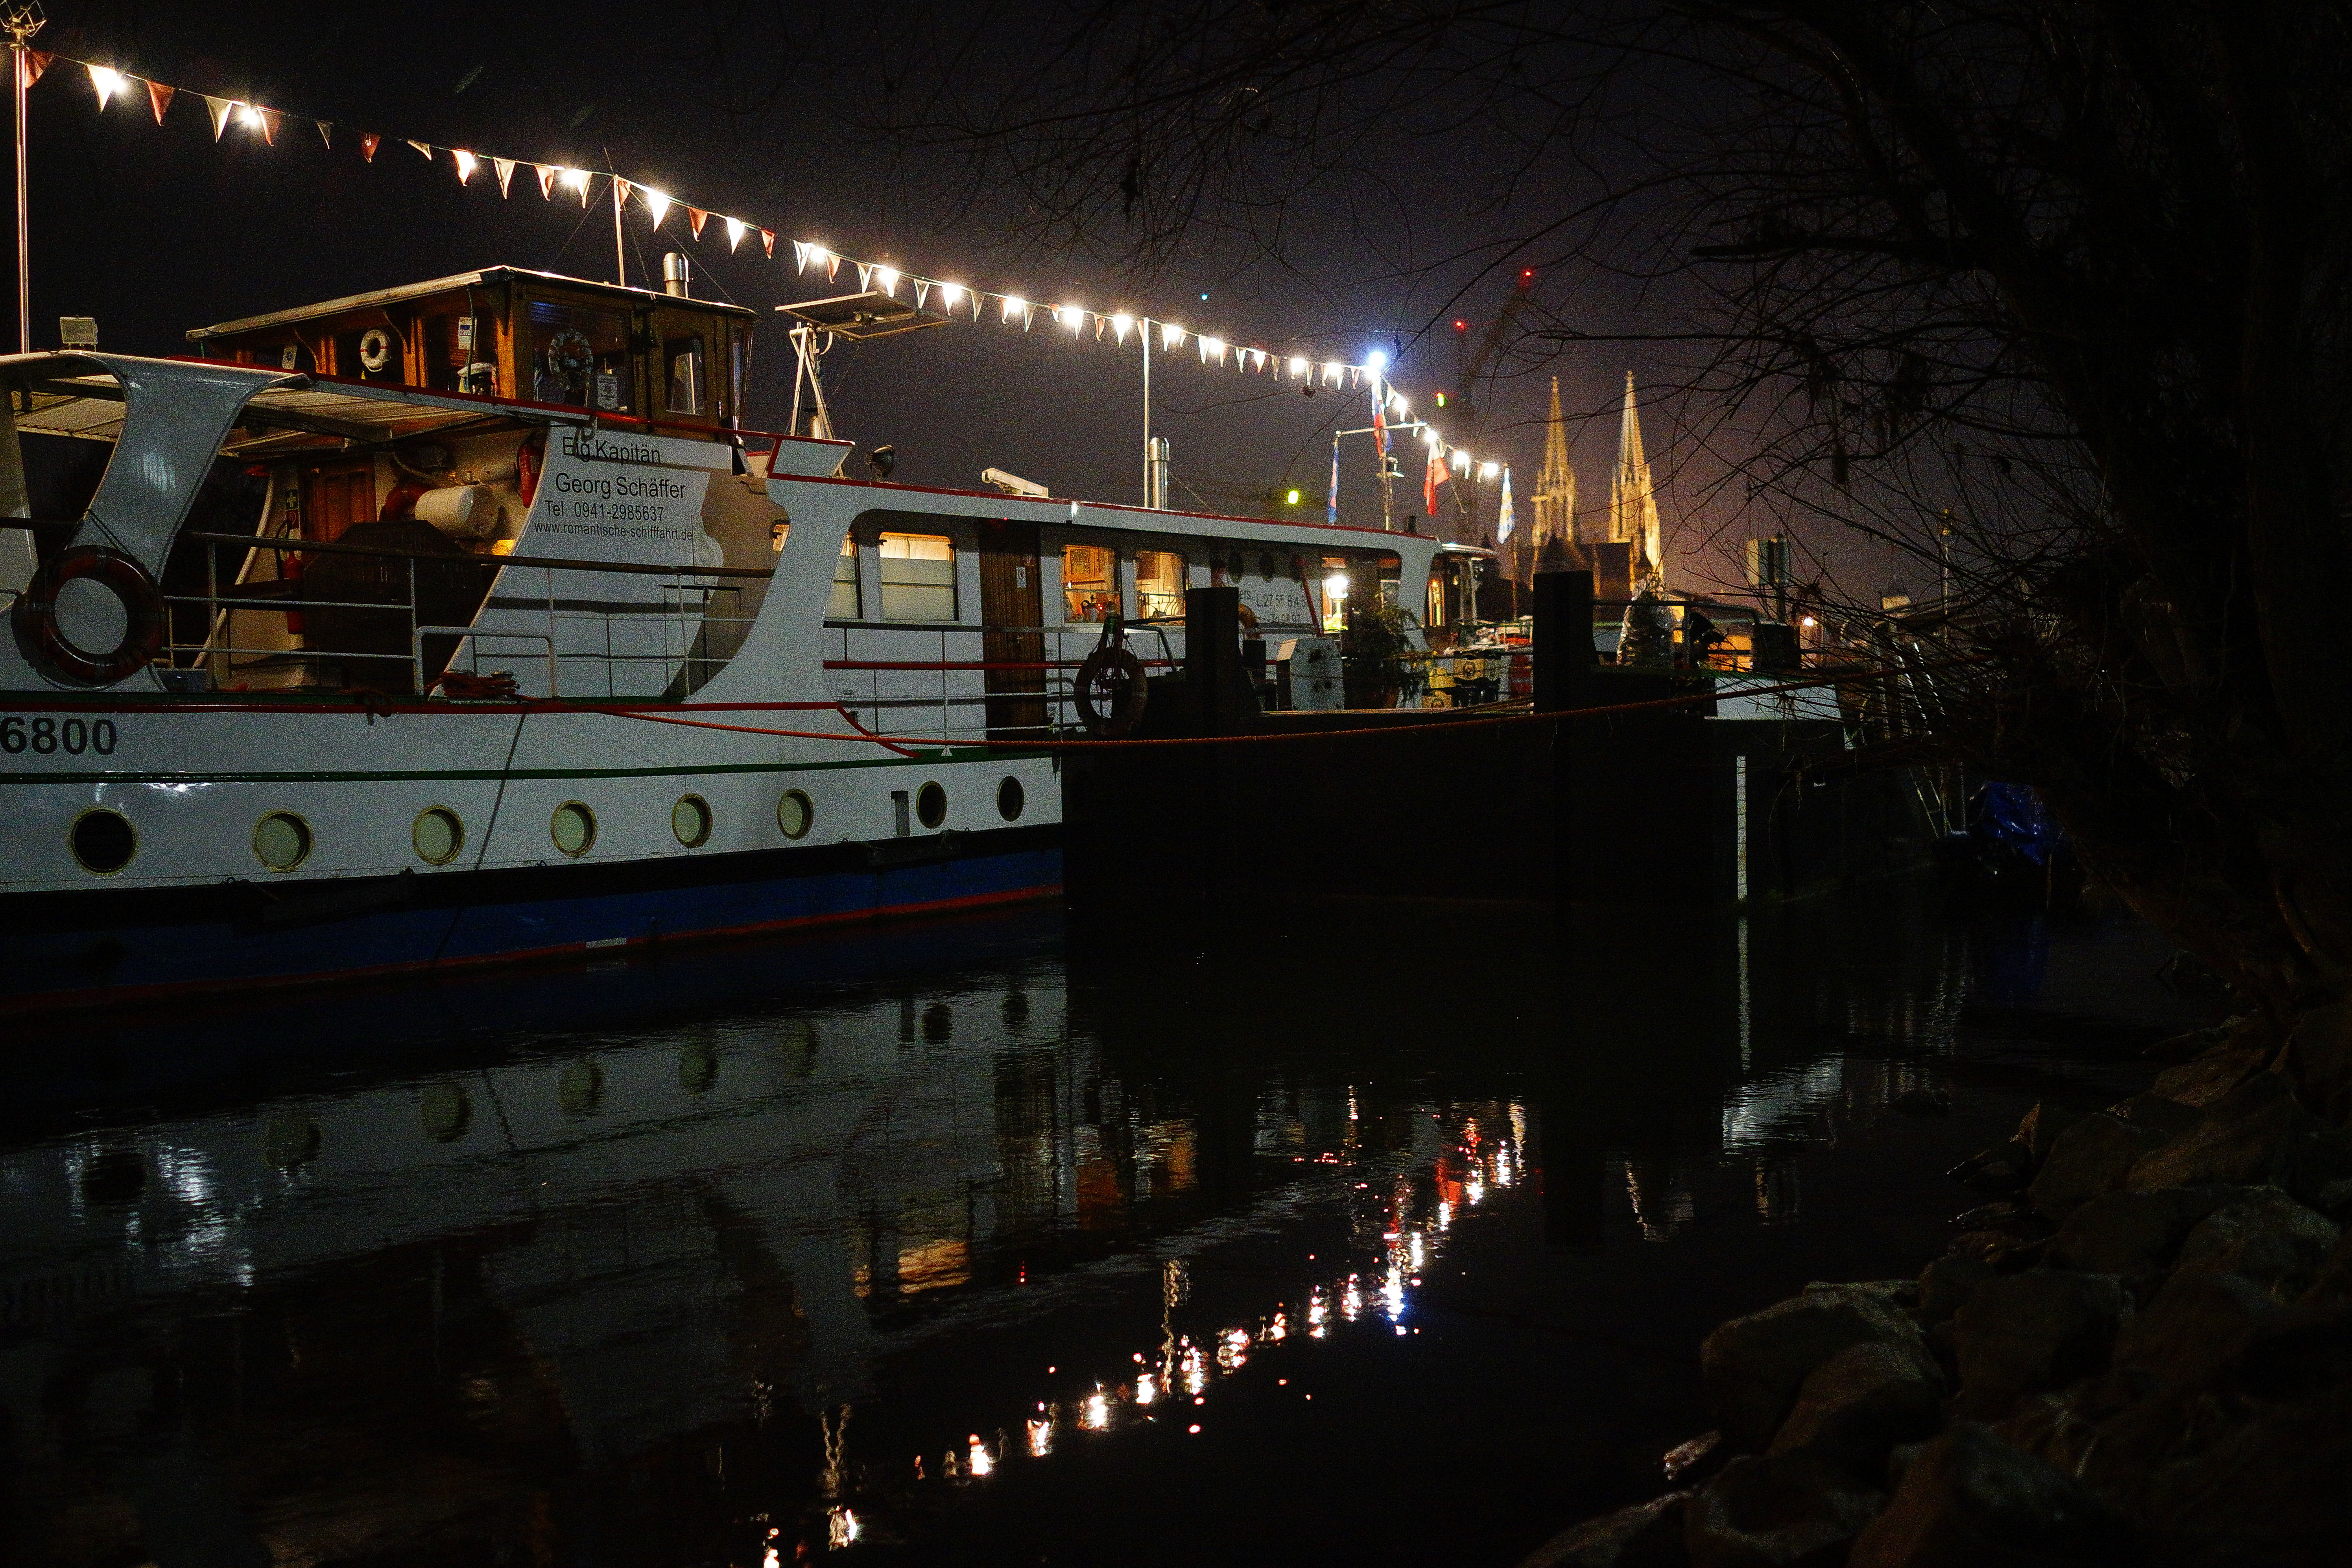
landscape, water, boat, night, urban, river, ship, evening, mystic, reflection, vehicle, darkness, historic, tourism, rat, danube, cool image, nacht, bayern, bavaria, conservation, heritage, fluss, i, tourismus, schiff, stadtlandschaft, kulturerbe, preservation, regensburg, ratisbonne, und, der, stimmung, donau, historische, regionen, donaustrategie, flussraumkonzept, donaust dte